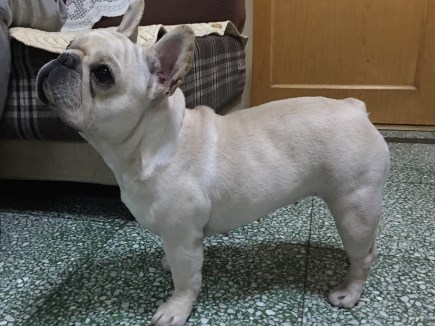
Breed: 1121-n000002-French_bulldog